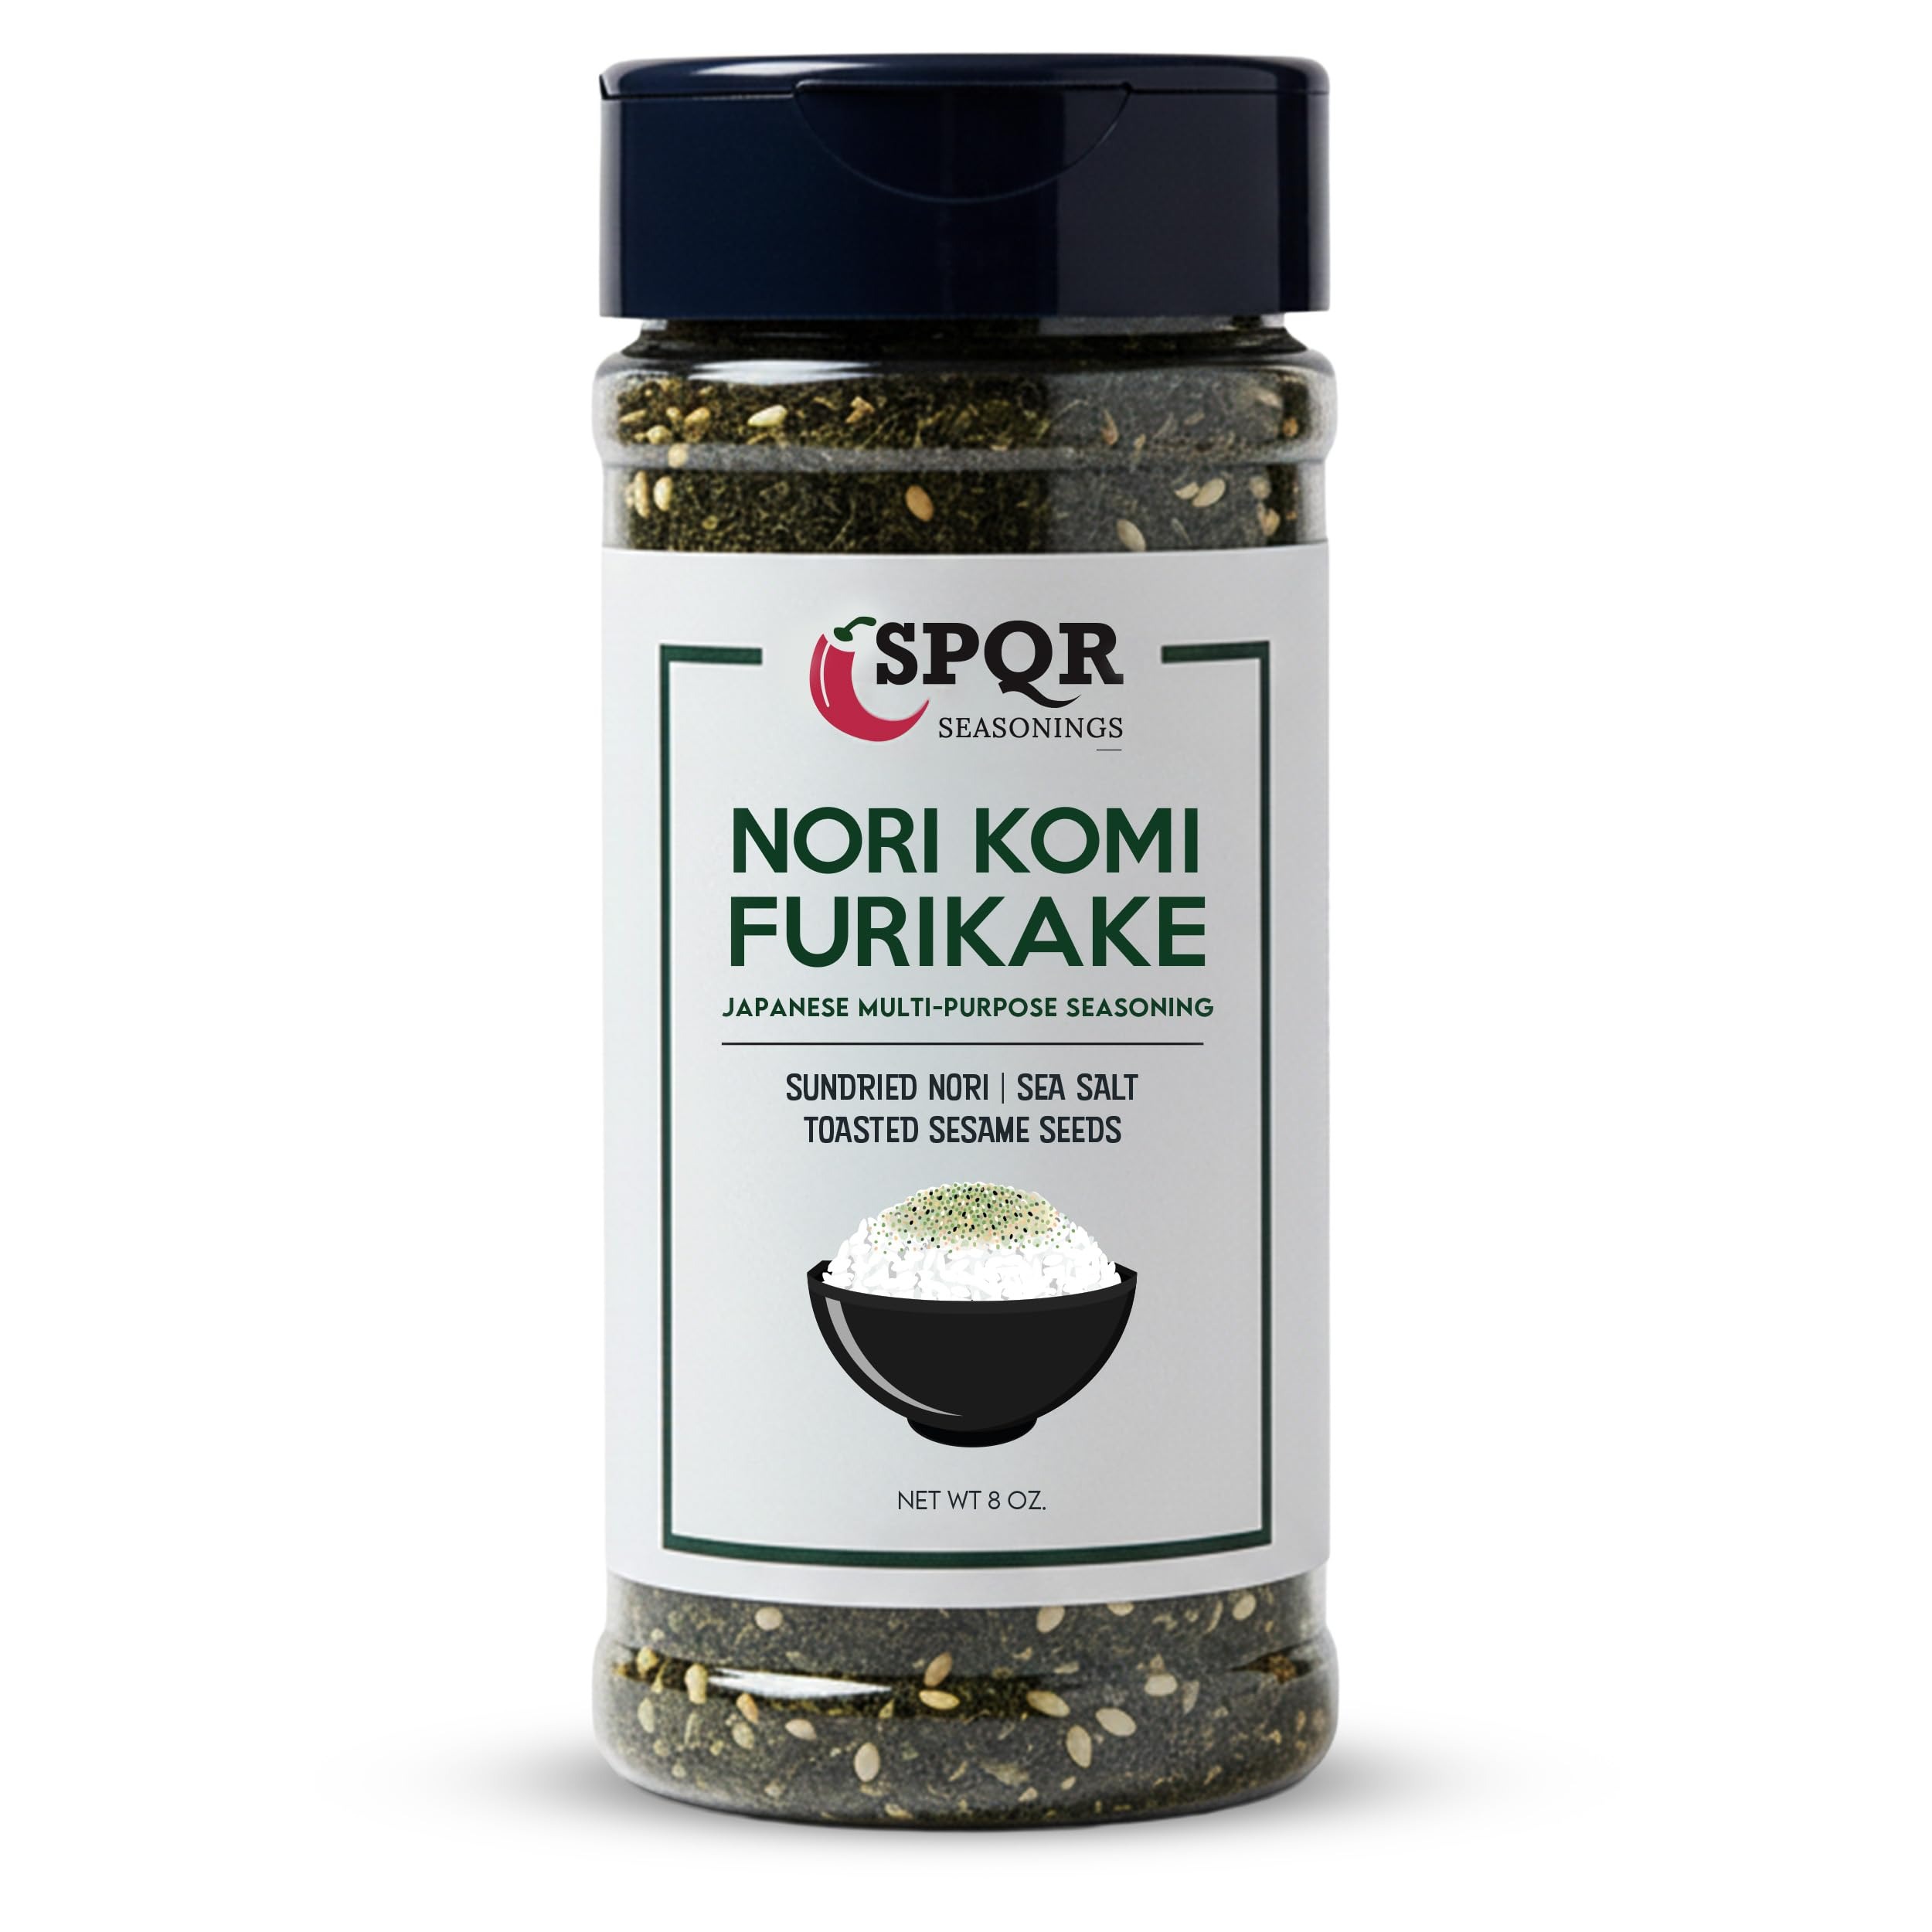
Item Name: Nori Komi Furikake Multi-Purpose Rice Seasoning XL 8 oz. Jar Sugar Free by SPQR Seasonings
Bullet Point 1: Japanese seasoning: Nori Komi Furikake is a traditional Japanese seasoning made from roasted seaweed, sesame seeds, salt, and other savory ingredients. It is a versatile seasoning that can be used on a variety of foods, including rice, noodles, seafood, vegetables, and salads.
Bullet Point 2: Rich flavor: Nori Komi Furikake has a rich and savory flavor that adds depth and complexity to any dish. It is a great way to enhance the taste of your meals and make them more enjoyable.
Bullet Point 3: Versatile usage: Nori Komi Furikake can be used in a variety of ways. You can sprinkle it on top of your dishes for a burst of flavor, mix it into sauces or dressings, or use it as a garnish. It is also a great addition to soups, stews, and rice bowls.
Bullet Point 4: Premium ingredients: Nori Komi Furikake is made from high-quality ingredients, including roasted seaweed, sesame seeds, and salt. It is free from artificial flavors, colors, and preservatives, making it a healthy and natural seasoning option.
Bullet Point 5: Easy to use: Nori Komi Furikake is easy to use and can be added to your dishes with just a few sprinkles. It is a great addition to your pantry and can be used to elevate the taste of your meals.
Product Description: Nori Komi Furikake is a versatile Japanese seasoning that can be used in a variety of ways to add flavor and texture to your dishes. Made from a blend of seaweed, salt, and other seasonings, it is a popular condiment in Japanese cuisine and can be used on fish, vegetables, rice, and even popcorn. Nori Komi Furikake is easy to use and can be sprinkled on your food just before serving. It is also a great way to add color and visual interest to your meals. Nori Komi Furikake is a healthy and natural seasoning that is free from artificial flavors, colors, and preservatives. It is a good source of iodine, which is essential for thyroid health, and also contains other vitamins and minerals that are beneficial for overall health. Whether you are a seasoned chef or just starting to explore Japanese cuisine, Nori Komi Furikake is a must-have ingredient that can add a unique and delicious flavor to your dishes.
Value: 8.0
Unit: Ounce

Price: 15.64